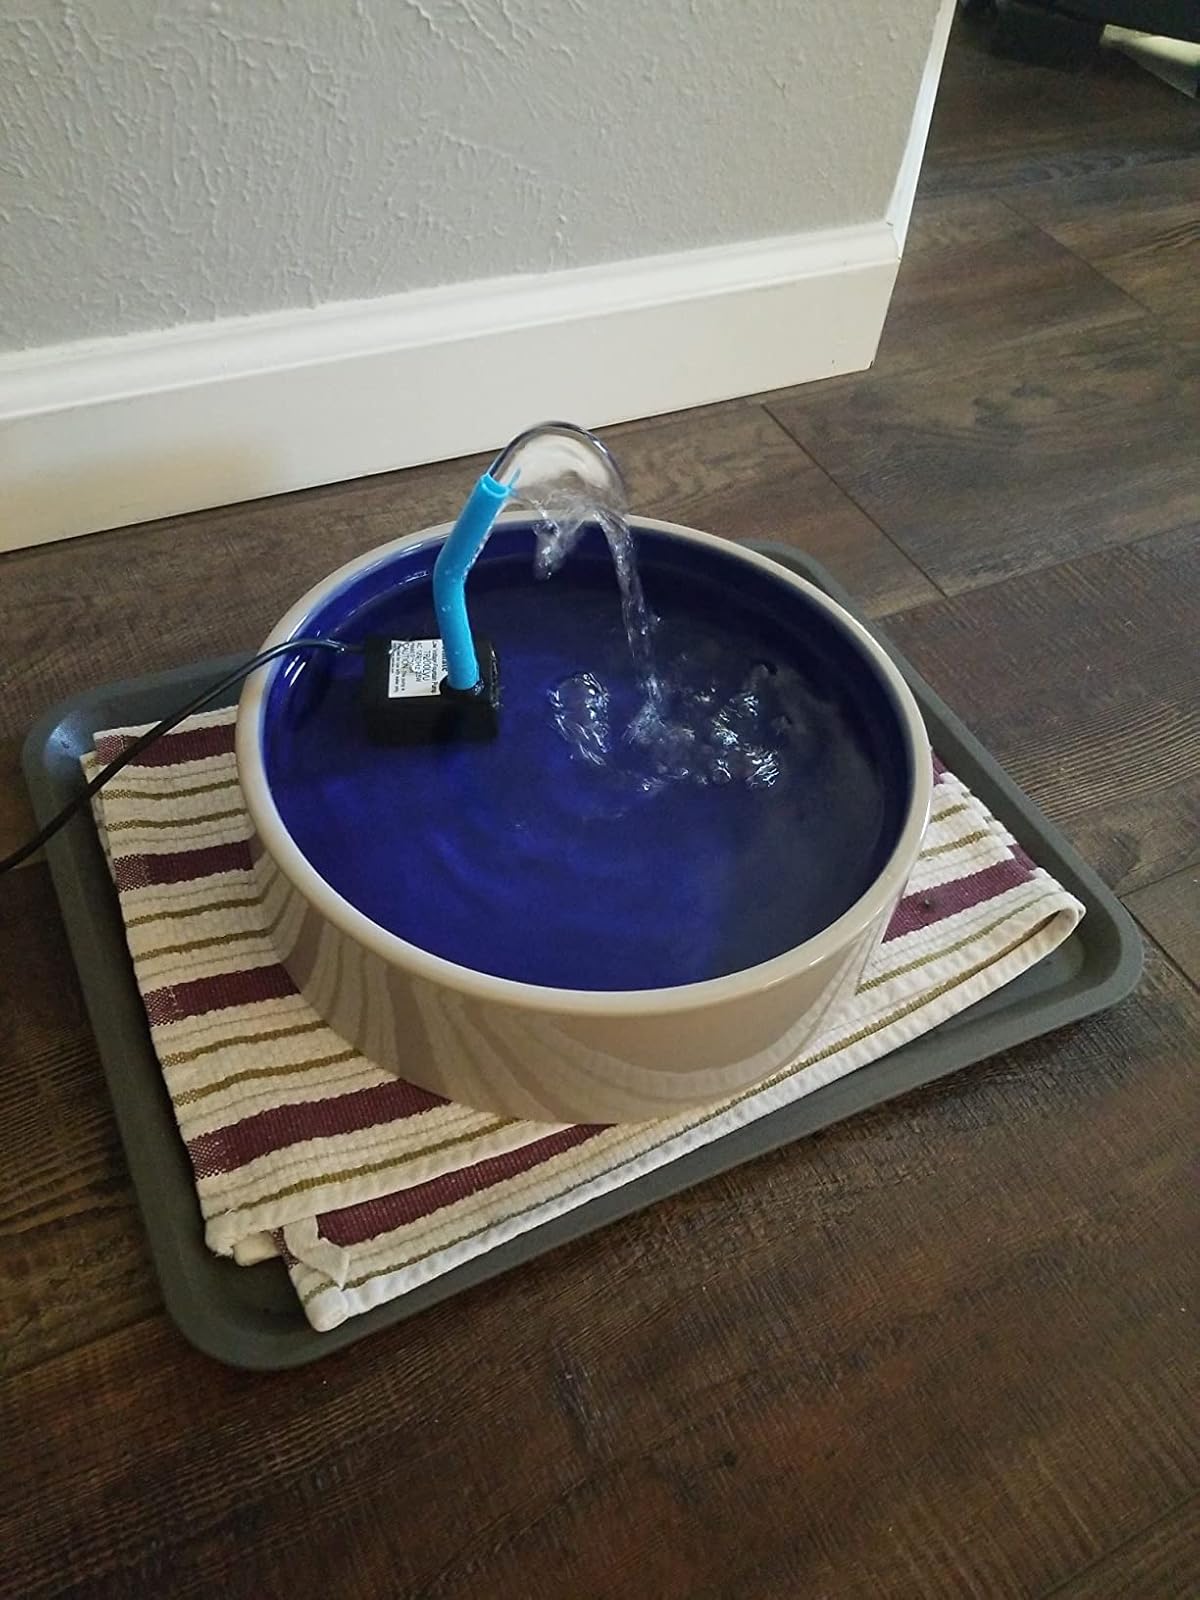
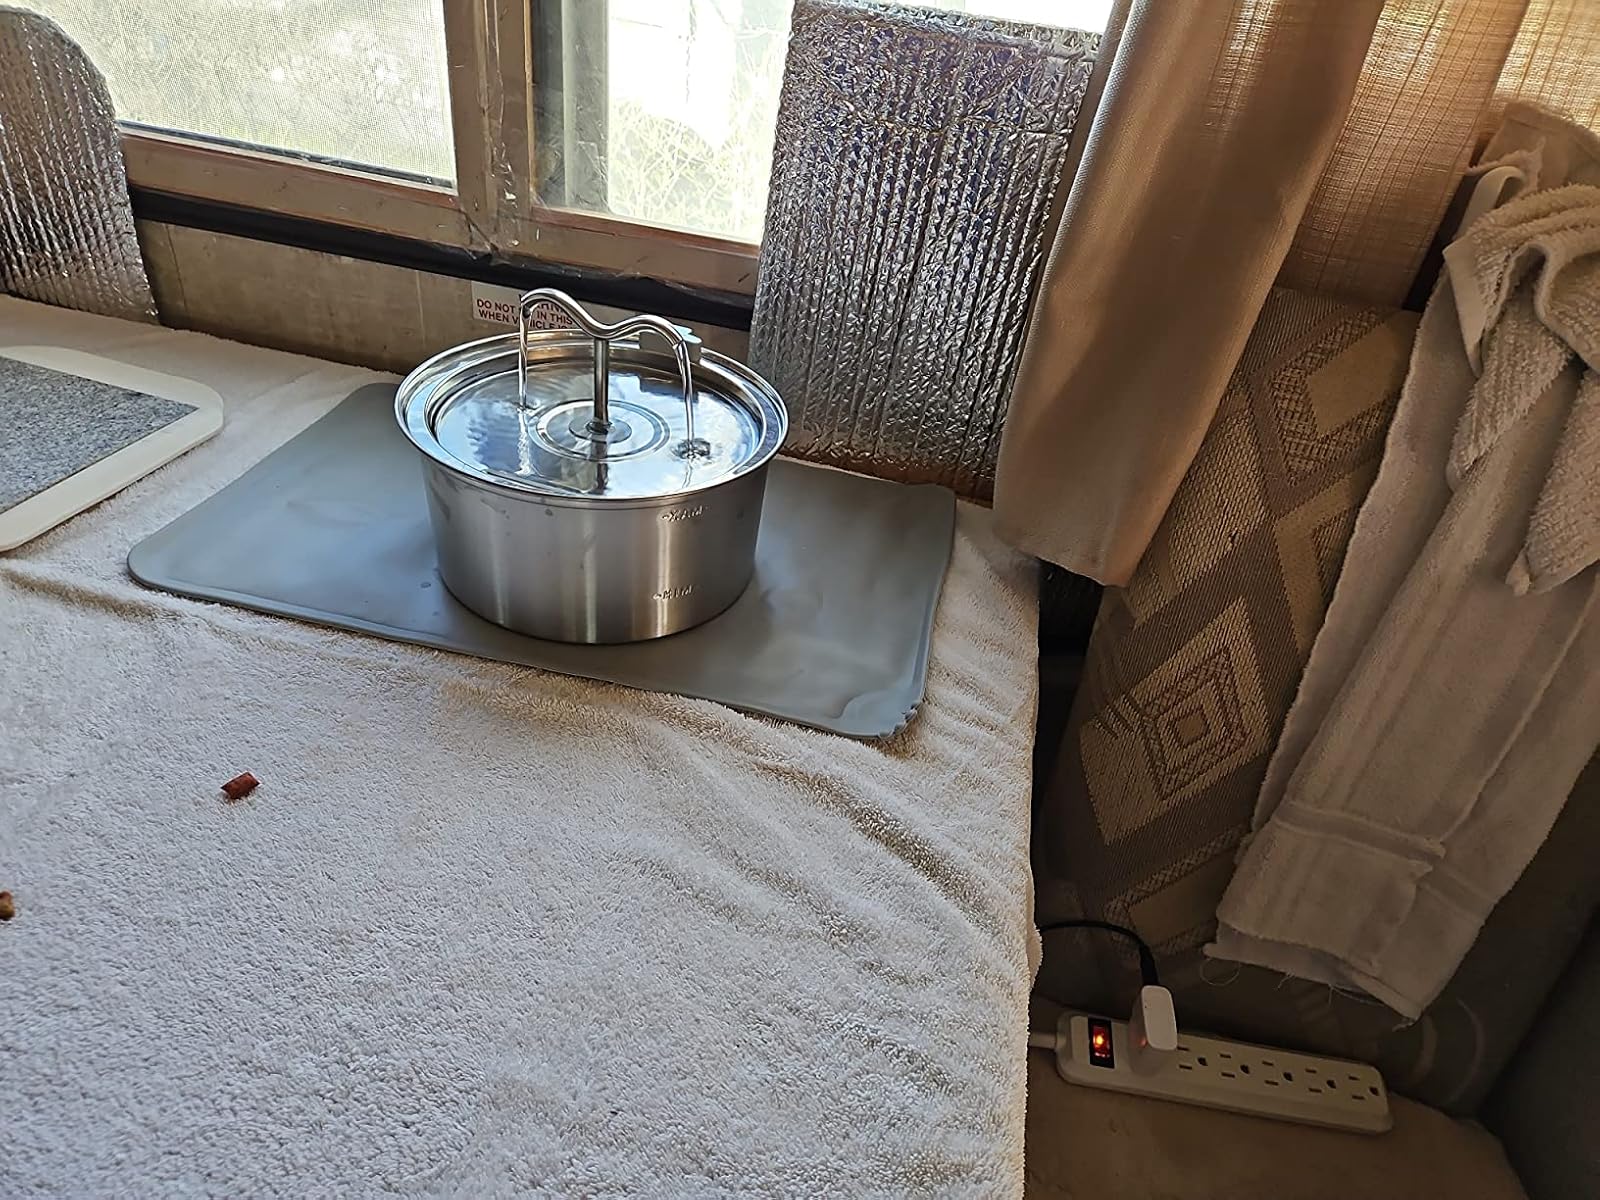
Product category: items_bowl
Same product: no